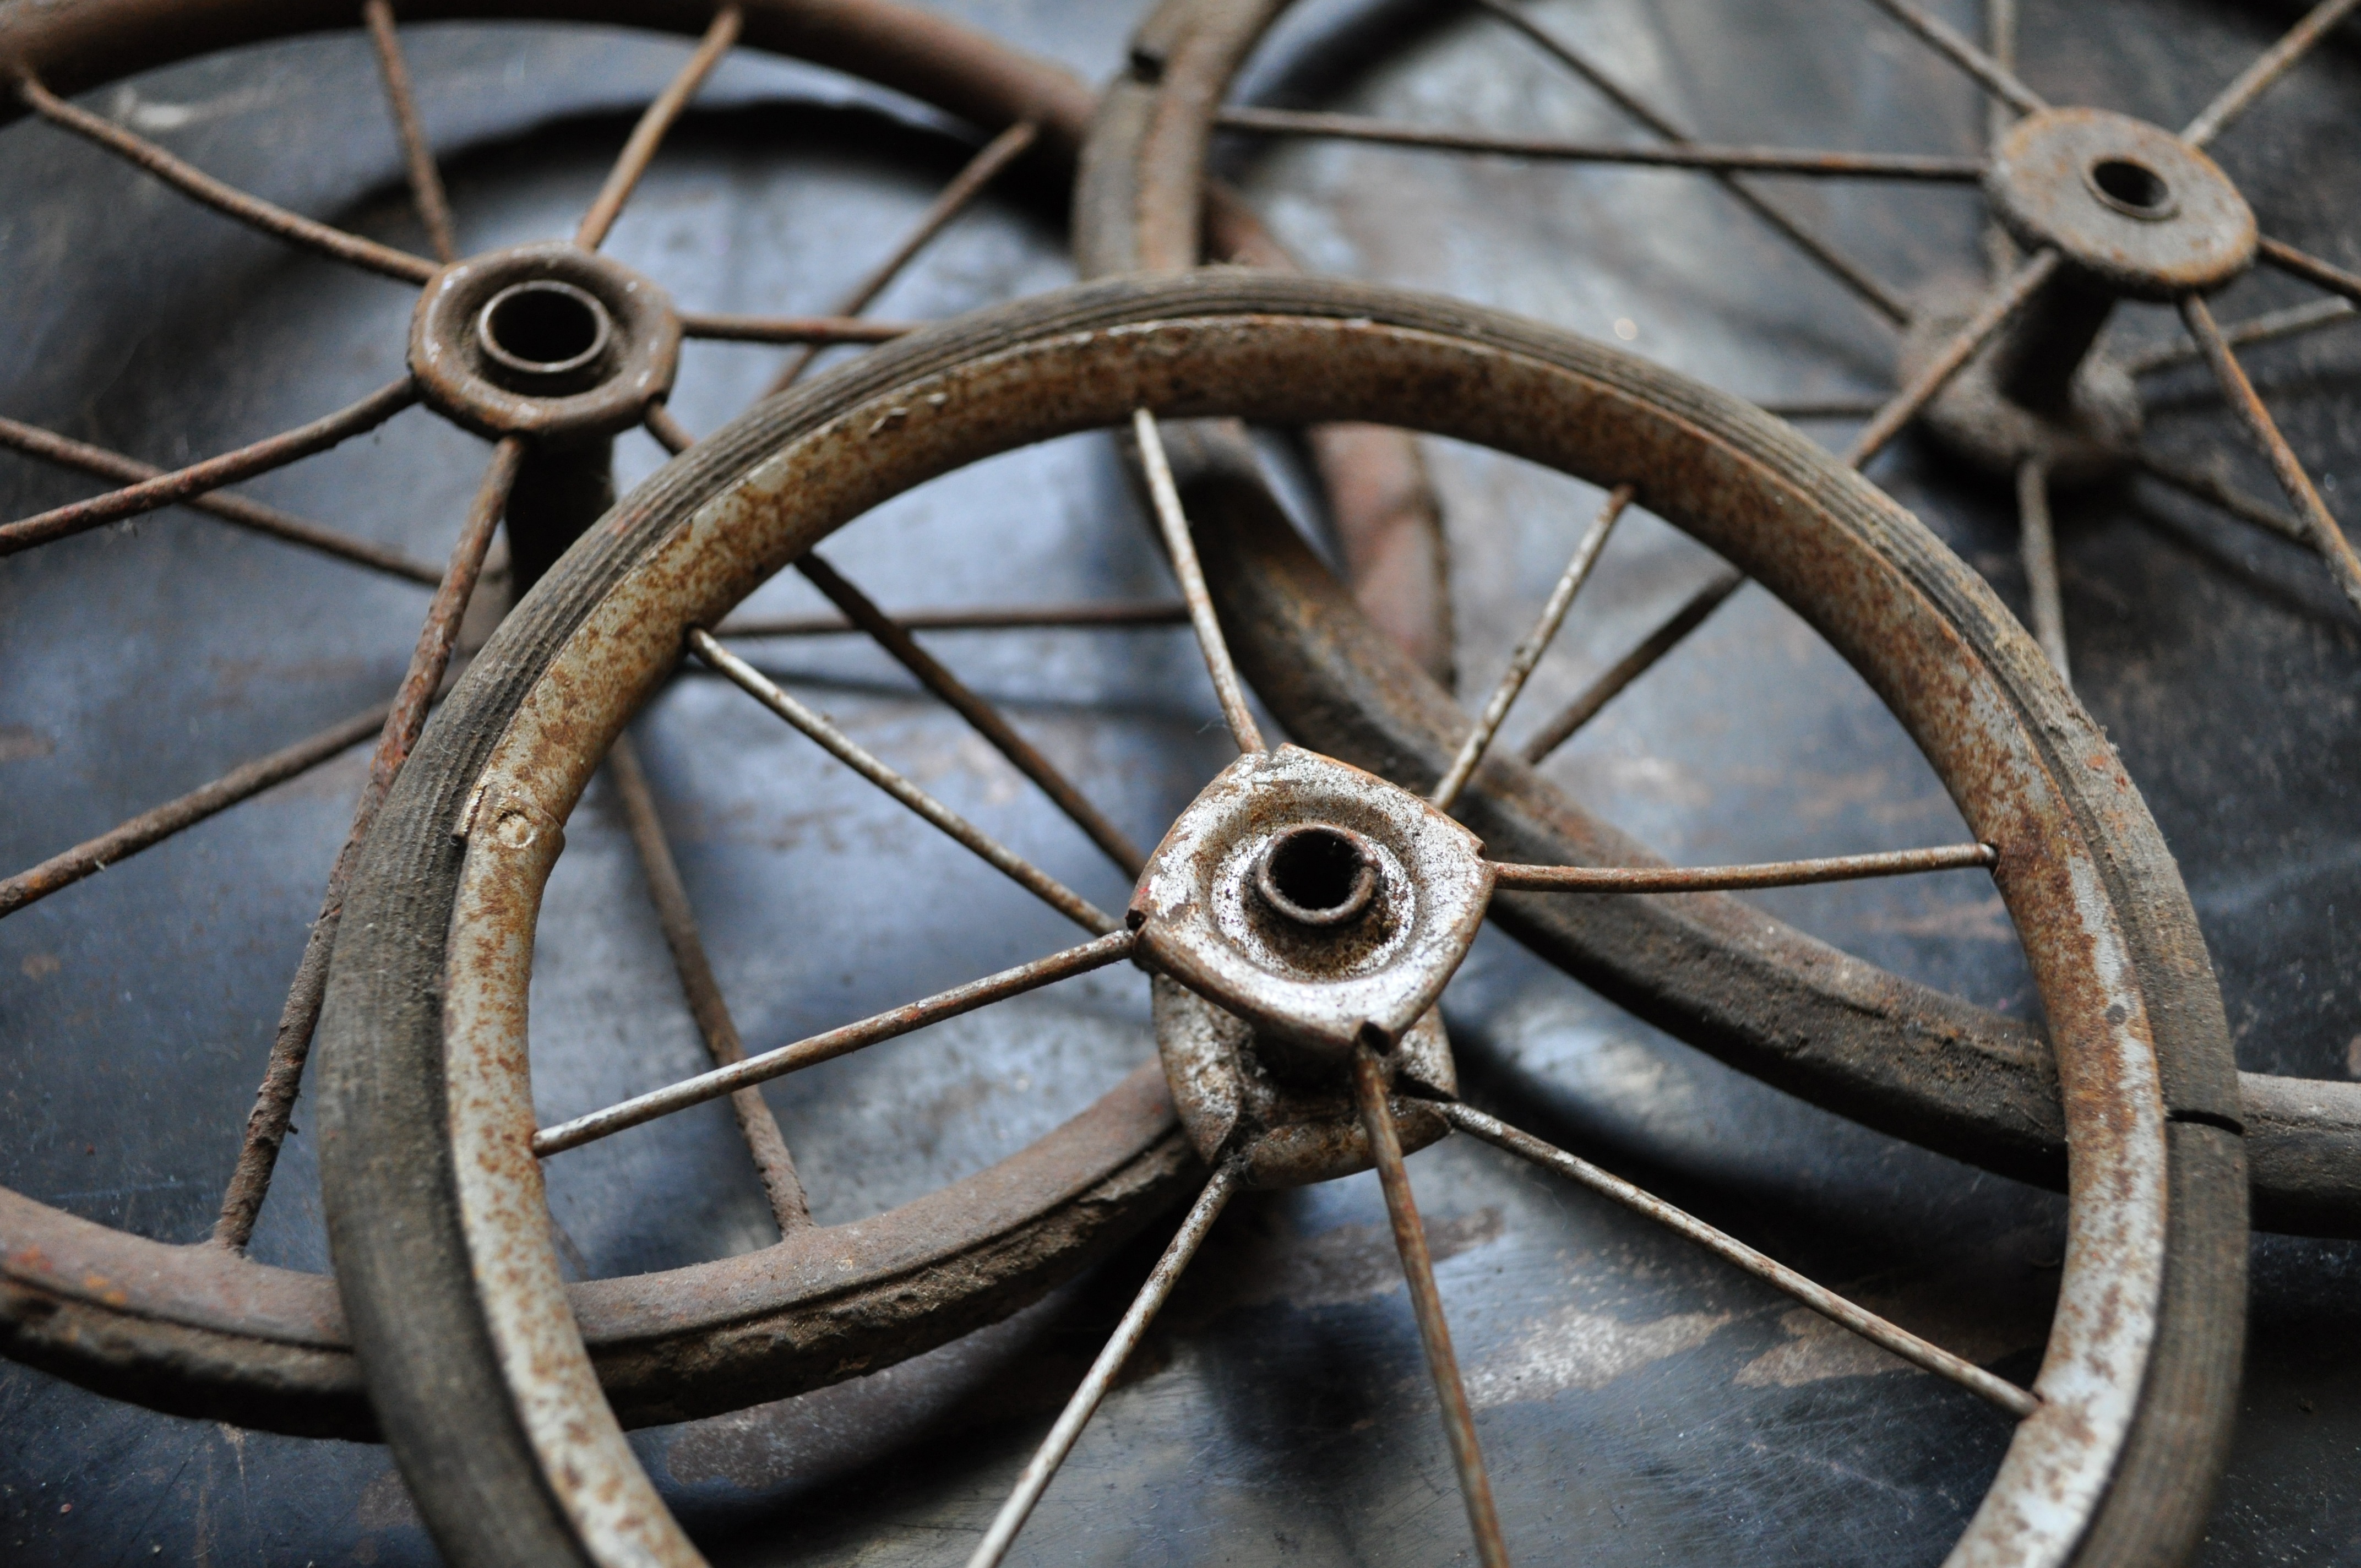
vintage, antique, wheel, old, bicycle, vehicle, spoke, metal, steering wheel, black, tire, rusty, rim, buggy, damaged, flea market, auto part, bicycle frame, bicycle wheel, bicycle part, cyclo cross bicycle, automotive tire, road bicycle